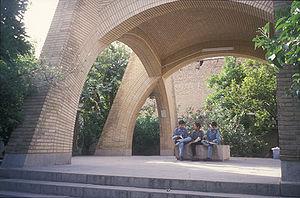
Chiraz ou Shiraz est une ville du sud-ouest de l'Iran. C'est la capitale de la province du Fars.